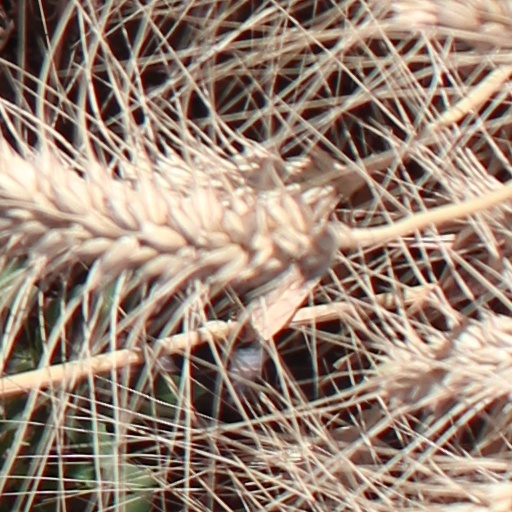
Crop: wheat